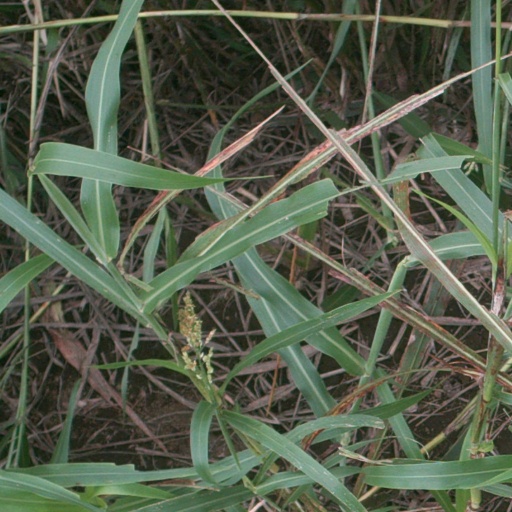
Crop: sorghum